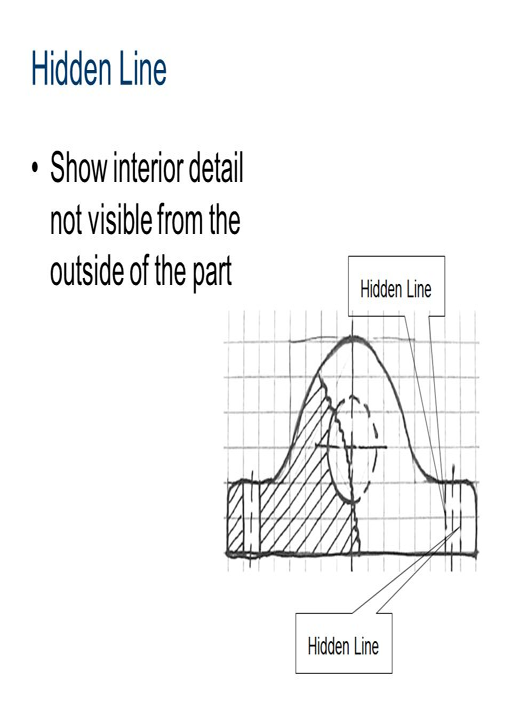
show not visible from the outside of the part